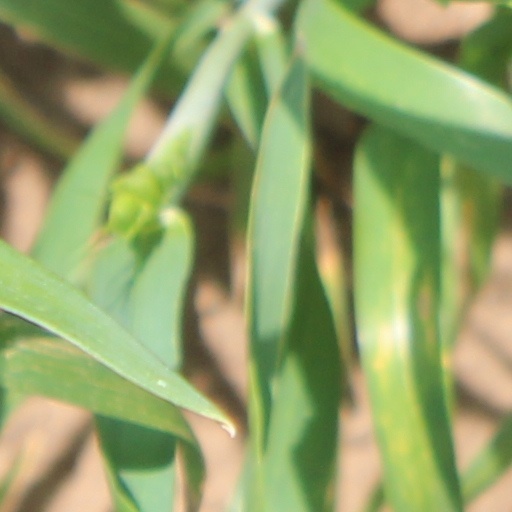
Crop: wheat